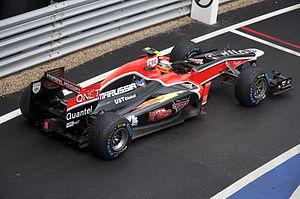
Le Grand Prix automobile de Grande-Bretagne 2011, disputé le 10 juillet 2011 sur le circuit de Silverstone, est la 848ᵉ épreuve du championnat du monde de Formule 1 courue depuis 1950 et la neuvième manche du championnat 2011. Il s'agit de la soixante-deuxième édition du Grand Prix comptant pour le championnat du monde, la quarante-cinquième disputée à Silverstone.